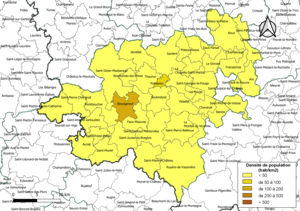
Carte des densités de population (millésimée 2016) des communes de la communauté de communes la Communauté de communes Creuse Sud-Ouest, département de la Creuse, France. Composition au 1er janvier 2019.
La communauté de communes Creuse Sud-Ouest est une communauté de communes française située dans le département de la Creuse en région Nouvelle-Aquitaine.